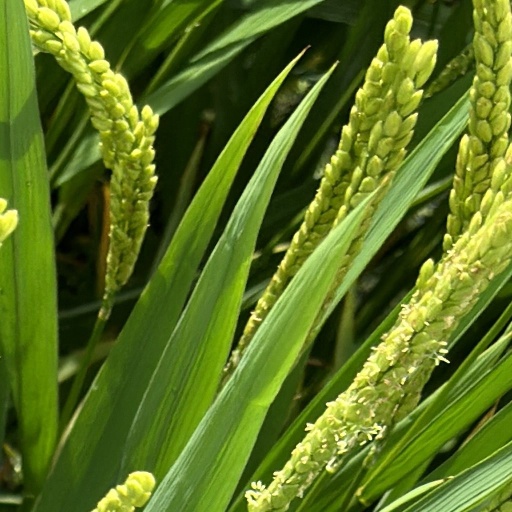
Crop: rice